2014 Brazilian general election

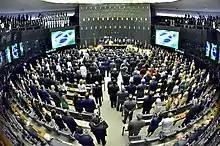
Swearing-in ceremony of Dilma Rousseff, in 2015.

Presidents and representatives of different countries saluted the victory of Dilma Rousseff on 26 October over Aécio Neves.